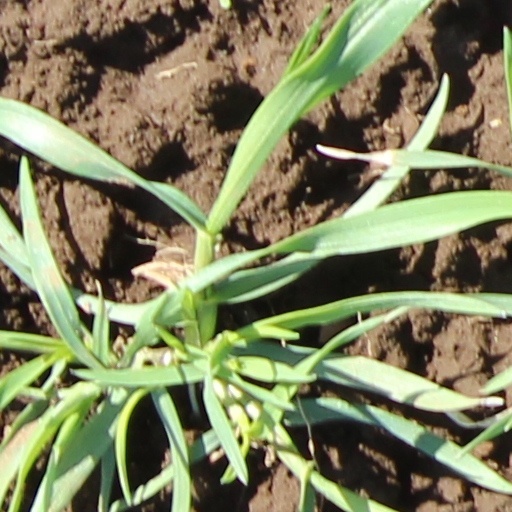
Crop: wheat